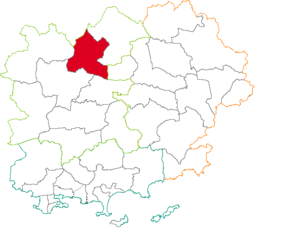
Situation du canton dans la département du Var (83), France
Le canton de Tavernes est une division administrative française située dans le département du Var et la région Provence-Alpes-Côte d’Azur.